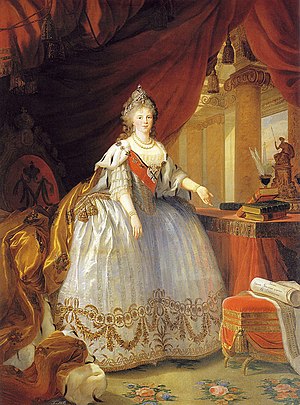
Sophie Marie Dorothea af Württemberg
Sophie Marie Dorothea af Württemberg blev gift med Paul 1. af Rusland den 7. oktober 1776, og blev mor til Alexander 1. af Rusland og Nikolaj 1. af Rusland. Hendes forældre var Friedrich 2. Eugen af Württemberg og Friederike Sophia Dorothea af Brandenburg-Schwedt.